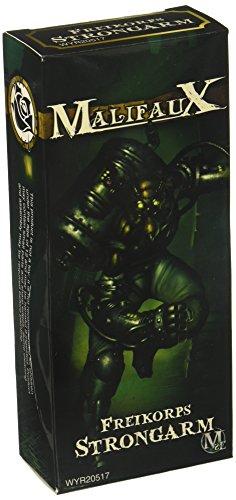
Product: Wyrd Miniatures Malifaux Outcast Freikorps Strongarm Model Kit
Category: Toys & Games | Hobbies | Models & Model Kits | Model Kits | Figure Kits
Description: Great Condition.
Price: $14.57